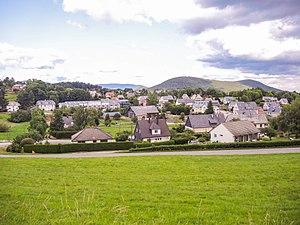
Labaroche, vu de la route d'Orbey. Haut-Rhin
L’histoire de Bruyères commence réellement aux XIIᵉ – XIIIᵉ siècles avec l’érection d’un château-fort exigée par le duc de Lorraine pour assurer ses fonctions d’avoué de l’Insigne Église collégiale et séculière de Saint-Pierre à Remiremont et avec l’octroi de la charte de Beaumont aux bourgeois de la ville en 1263. De la chastellerie initiale évoquée dans les actes en 1285 se dégagent progressivement un bourg et un faubourg à vocation commerçante qui devient une circonscription à la fois administrative et judiciaire en tant que chef-lieu de prévôté, puis de bailliage pendant l’Ancien Régime lorrain et français. Le destin de Bruyères est lié à l’histoire du duché de Lorraine de sa création jusqu’à l’annexion par la France en 1766 : le sud-est du territoire lorrain est en effet resté sans discontinuité dans le domaine ducal jusqu’à la disparition du duché de Lorraine et de Bar. Devenue chef-lieu de district pendant la période révolutionnaire, puis de canton à partir de 1795, la ville de Bruyères vit au même rythme que les autres petites et moyennes communes de la région sans s’en distinguer particulièrement.
Bruyères est une commune française située dans le département des Vosges en région Grand Est.